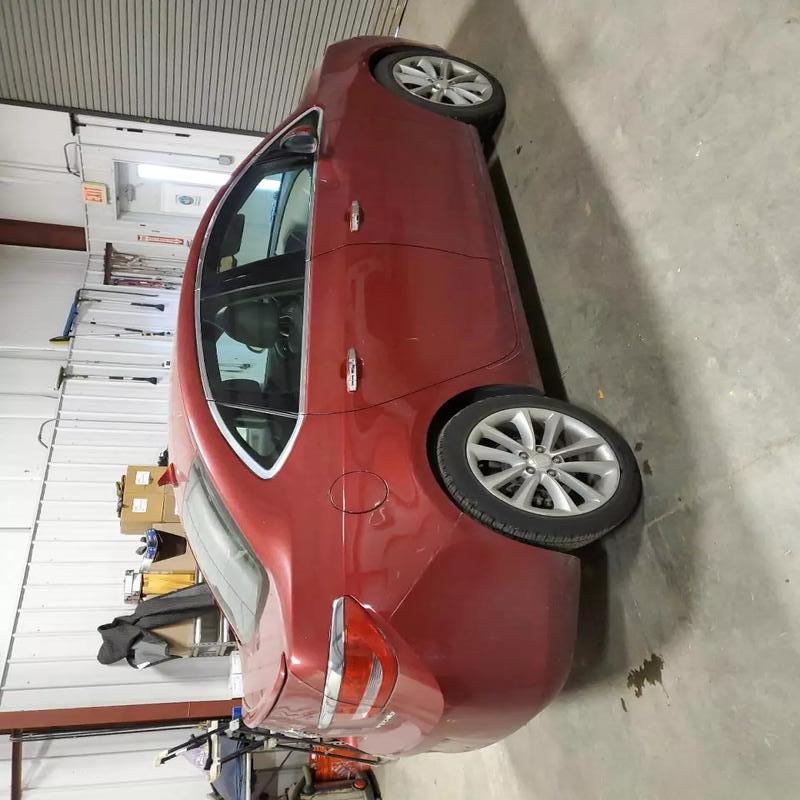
Aucun dommage détecté.
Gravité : aucun